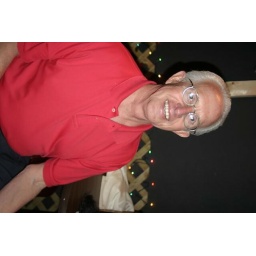
Pat, in a shirt the matches Bobbie's dress, is admiring her black hat.